Oshri Cohen

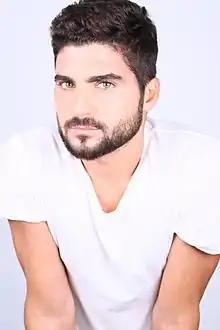
Cohen in 2017

Oshri Cohen (born 11 January 1984) is an Israeli film, television and stage actor. He has received four Ophir Award nominations for his roles in "Bonjour Monsieur Shlomi" (2003), "Beaufort" (2007), "Los Islands" (2008) and "Working Woman" (2018).